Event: Typhoon Ruby
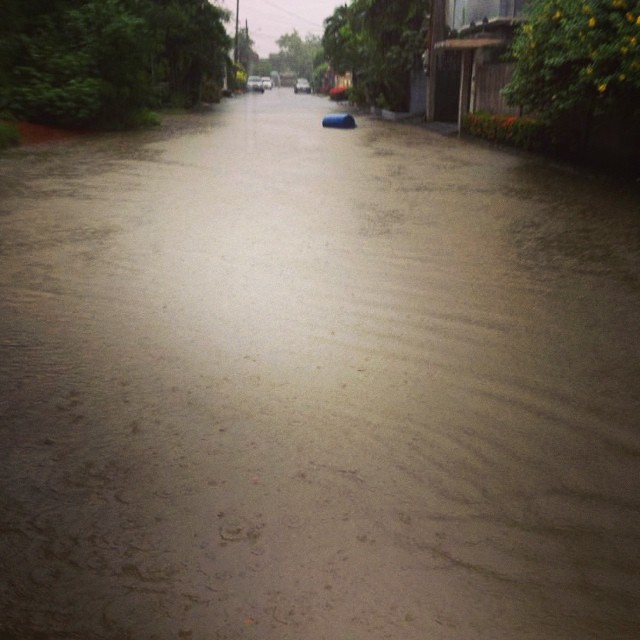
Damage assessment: damage